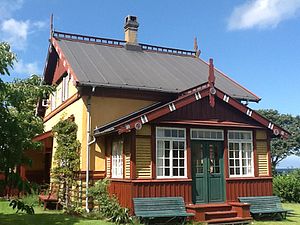
Rytterhuset
Rytterhuset (hovedhuset)
Rytterhuset er en sommervilla bygget af arkitekten Martin Nyrop i Ålsgårde. Det blev opført i 1889 som sommervilla til maleren Frants Henningsen og er i nationalromantisk, farverig stil med udsmykninger inspireret af vikingetiden. Rytterhuset og de tilhørende småbygninger blev fredet i 1997.